John Fawcett (theologian)

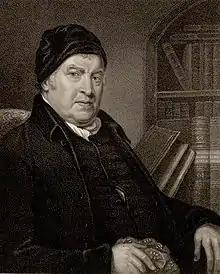
John Fawcett in 1814.

John Fawcett (6 January 1739 – 25 July 1817) was a British-born Baptist theologian, pastor and hymn writer.